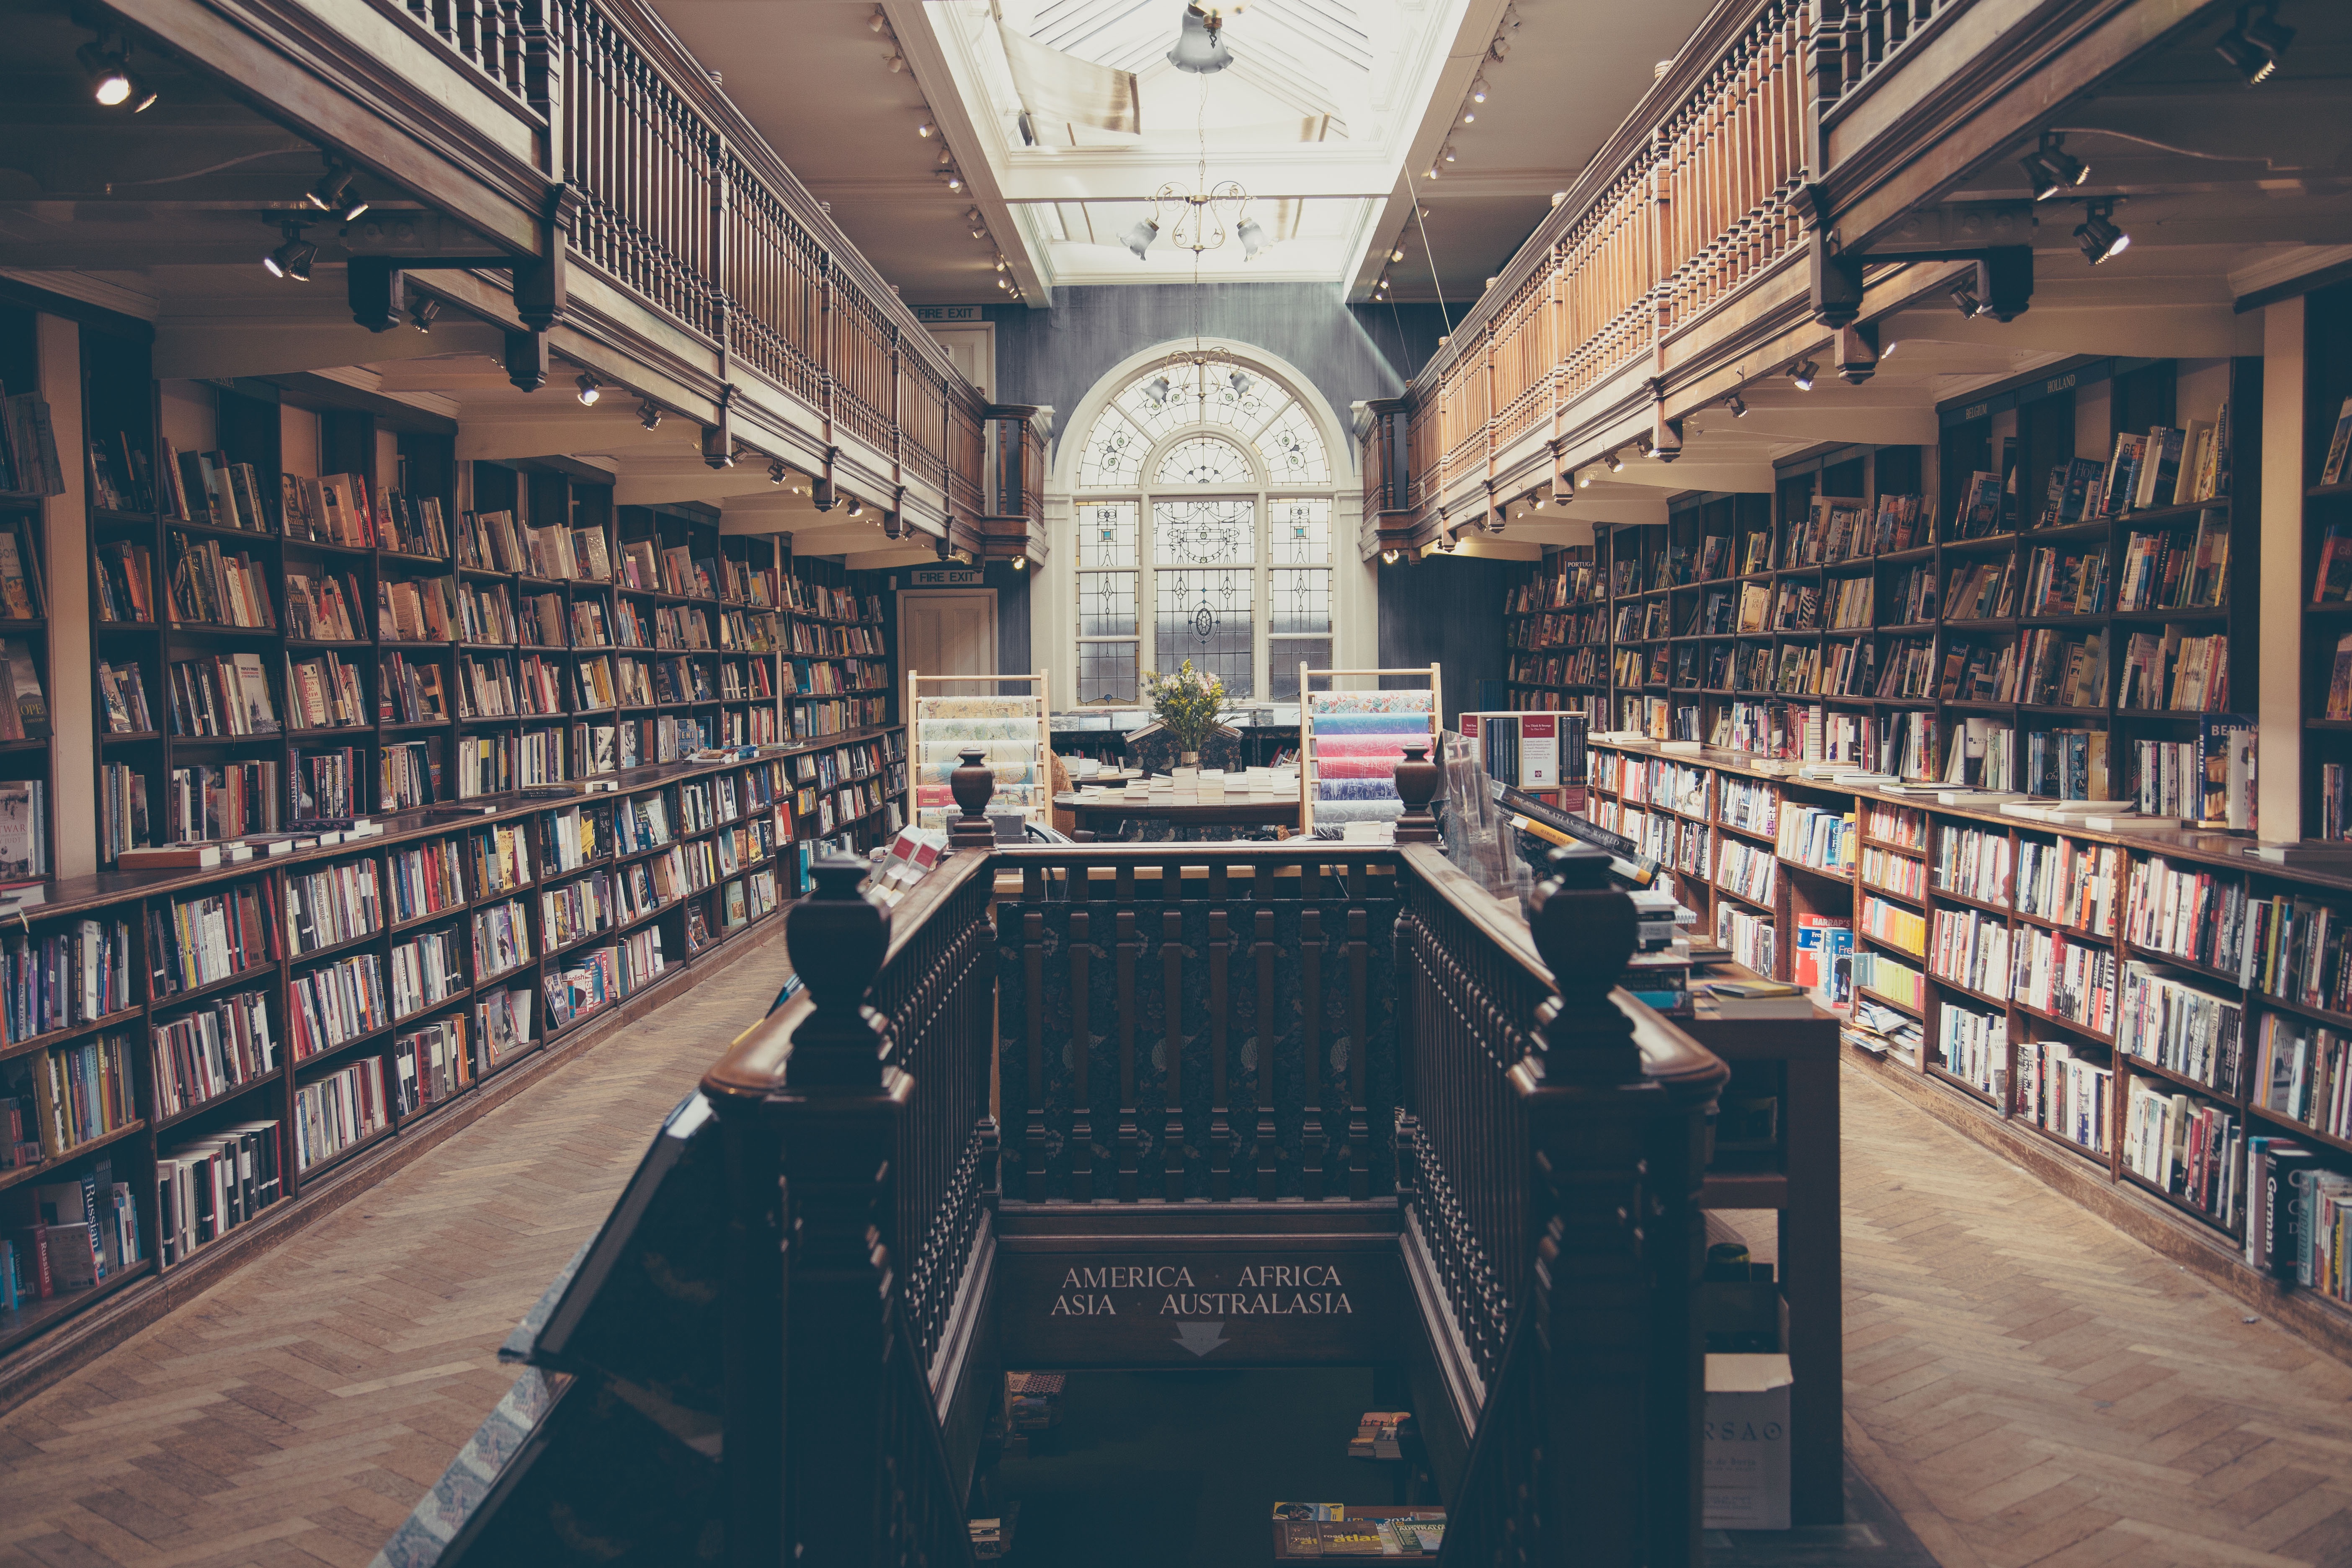
building, aisle, library, public library